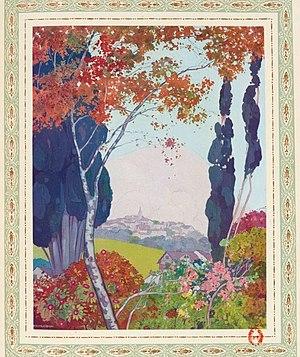
Illustration dans l'ouvrage La nuit vénitienne, Fantasio, Les caprices de Marianne d'Alfred de Musset, édition de 1913 (BNF/gallica)
Fantasio est une comédie en deux actes d'Alfred de Musset publiée en 1834 mais créée seulement en 1866 après la mort de l'auteur. En 1872, Jacques Offenbach en tira l'opéra Fantasio, sur un livret de Paul de Musset, frère d'Alfred.